Calvin Beale

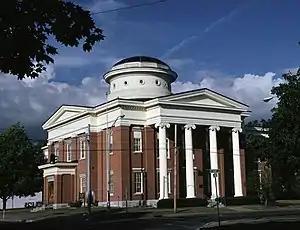
Beale's 1998 photograph of Oneida County Courthouse in Rome, New York

Born in Washington, D.C., Beale graduated from Eastern High School and the Wilson Teachers College.